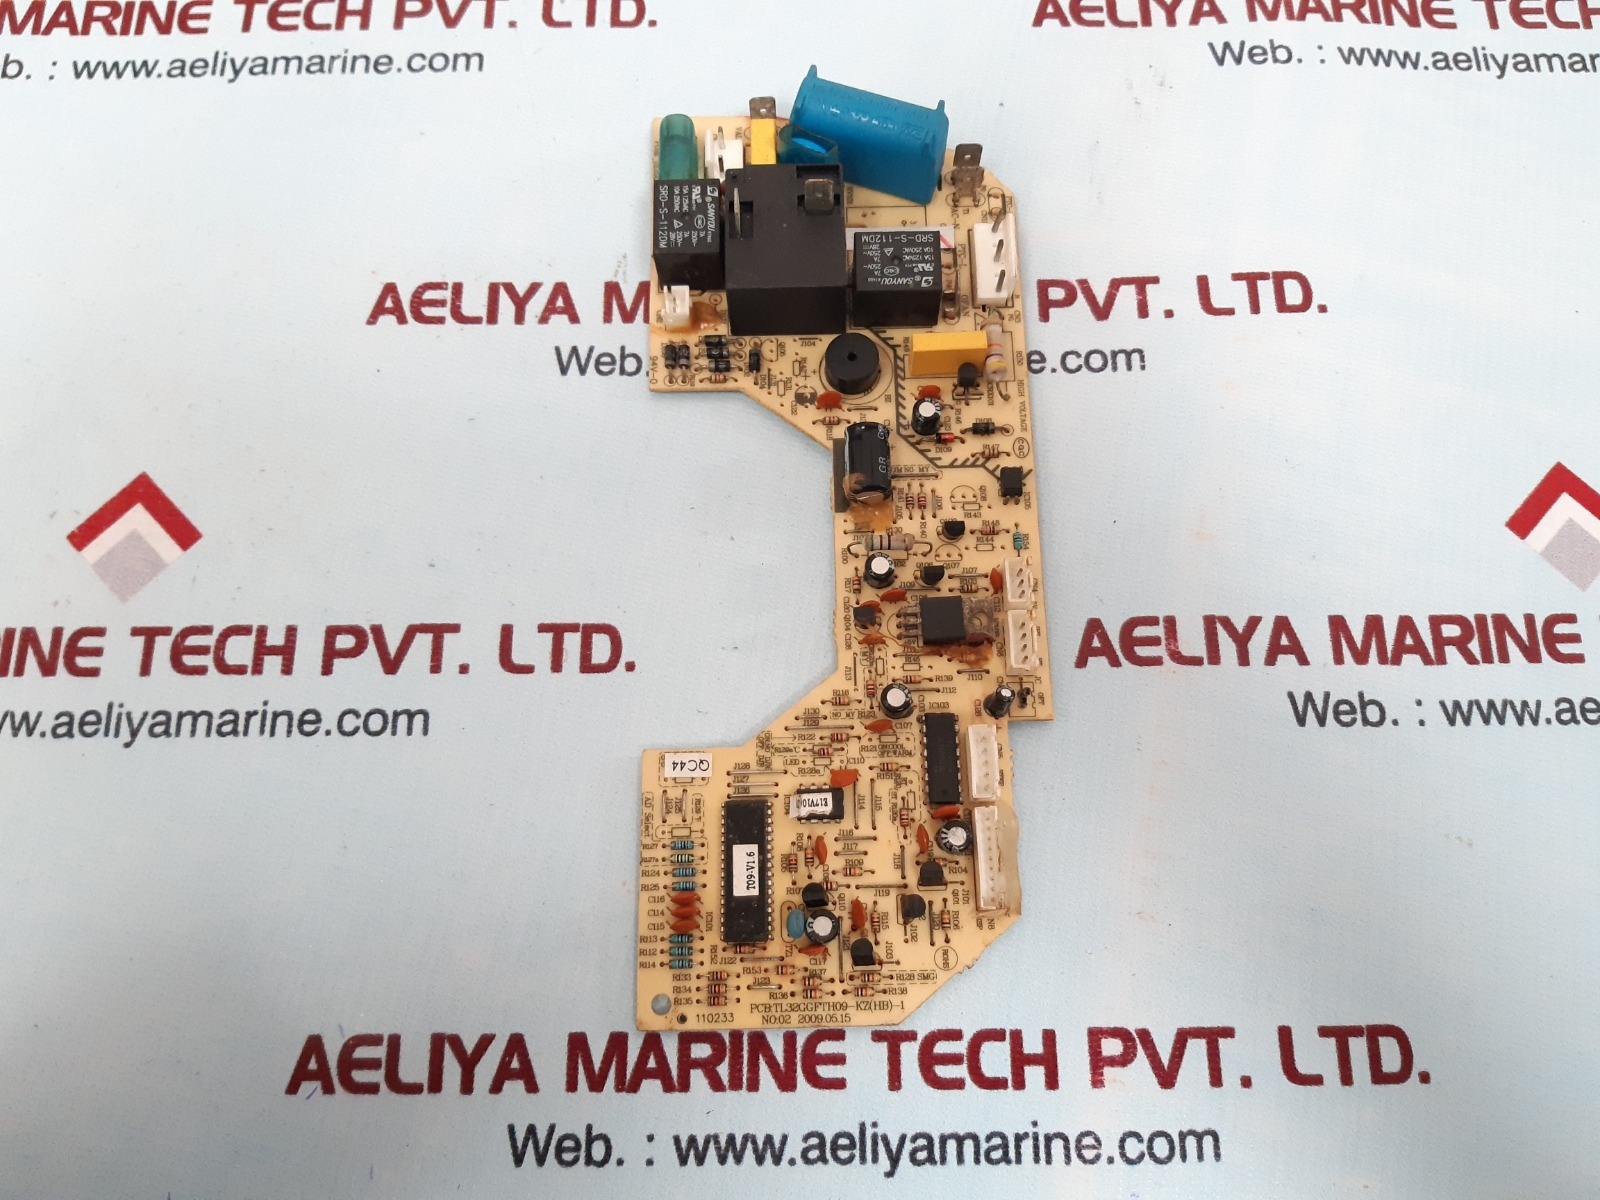
Tl32Ggfth09-kz(Hb)-1 Air Conditioner Computer Board Pcb
Tl32Ggfth09-kz(Hb)-1 Air Conditioner Computer Board Pcb cqc qc44 pcb:tl32ggfth09-kz(hb)-1 no:02 2009.05.15 110233 94v-0 ref no:11282 weight: 130 gm
Brand: Other
Category: Electronics > Circuit Boards & Components > Printed Circuit Boards > Household Appliance Circuit Boards